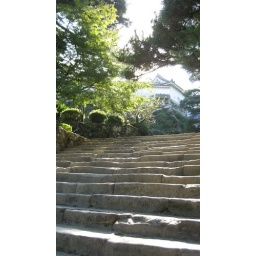
The castle looms high over the trees